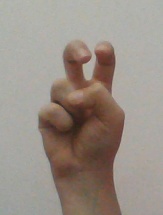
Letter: toot